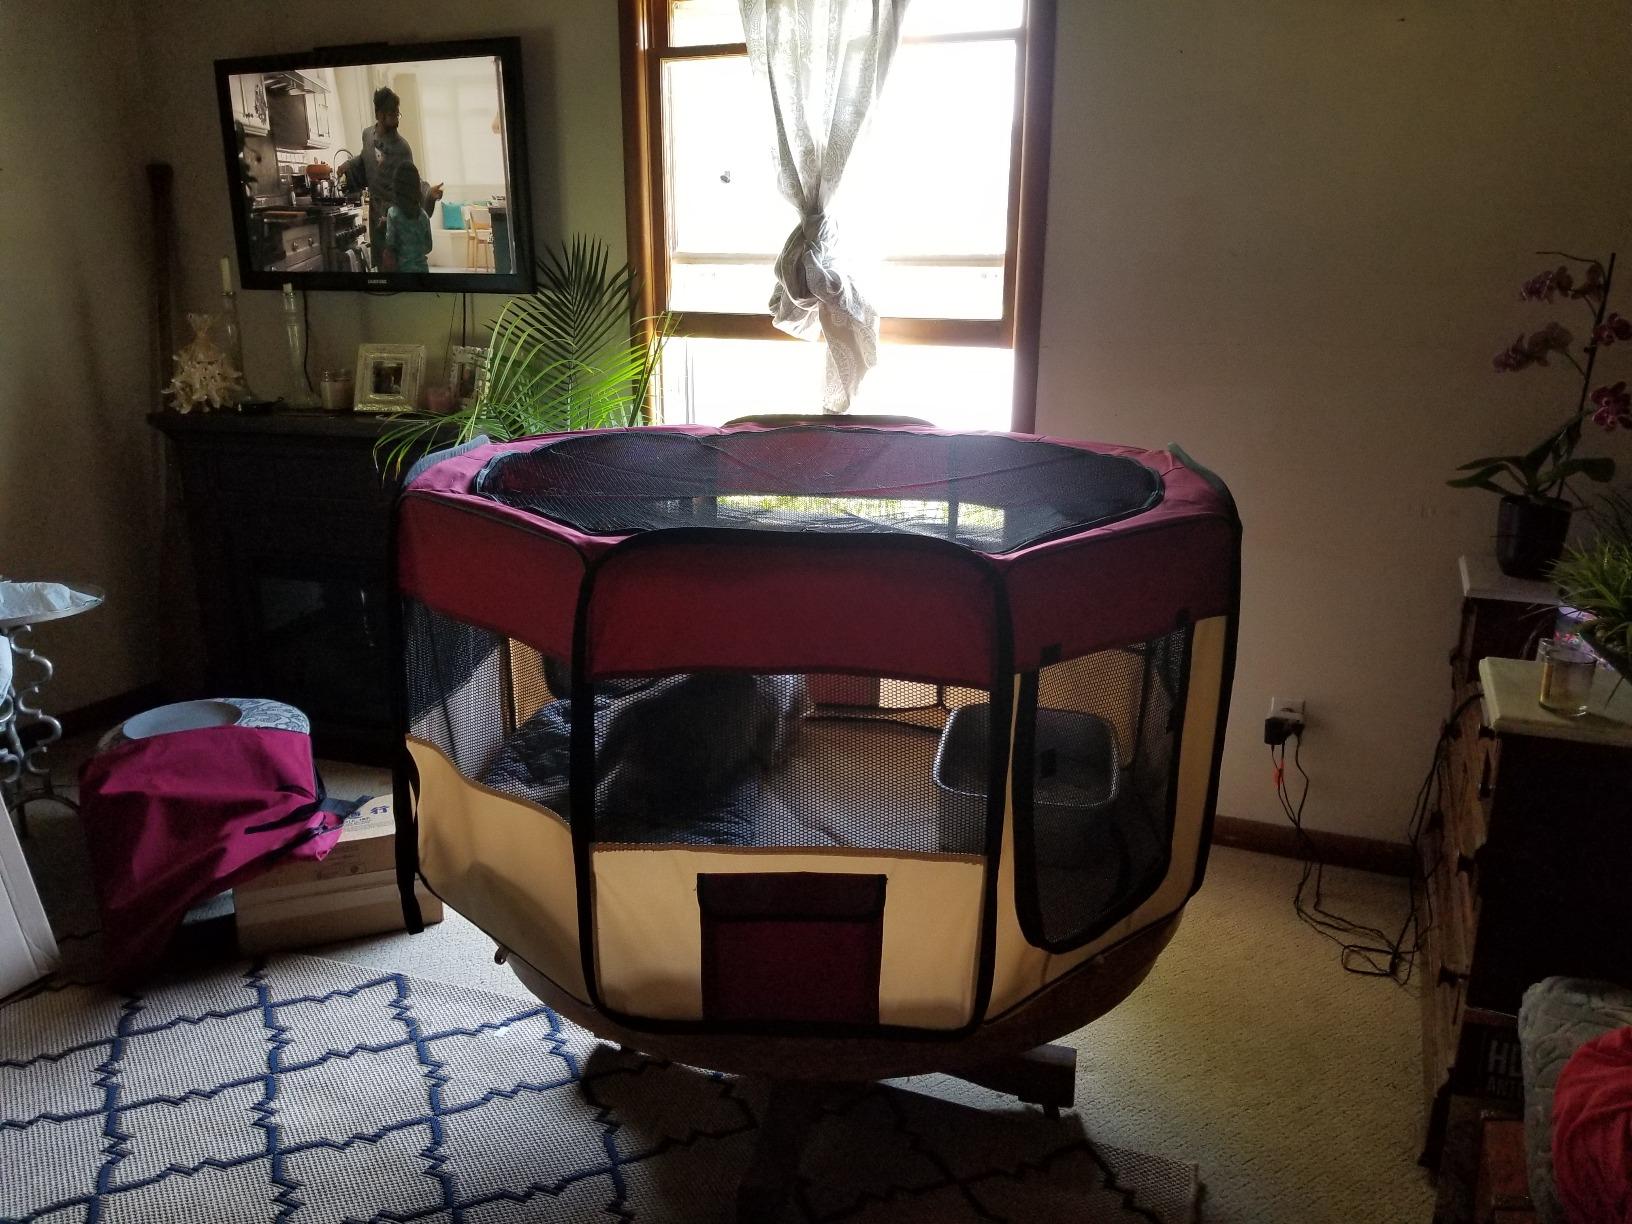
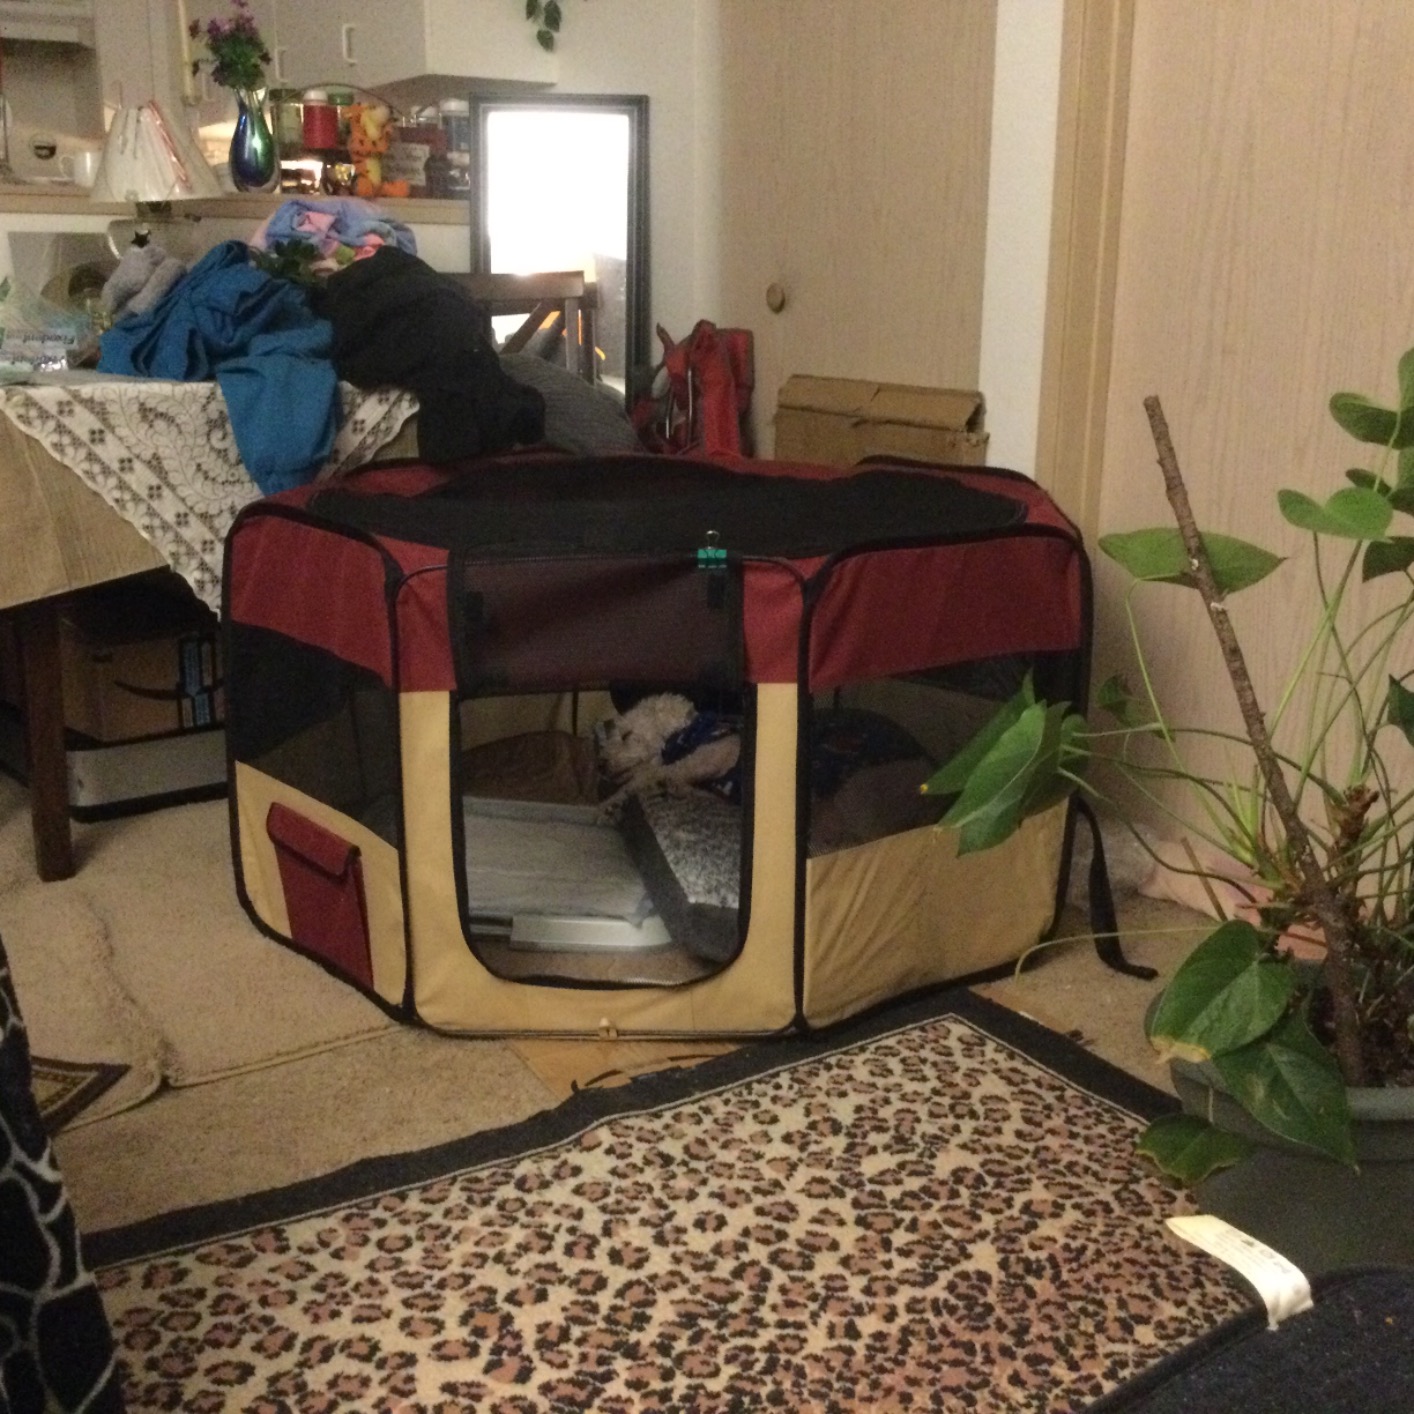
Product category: items_kennel
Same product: yes